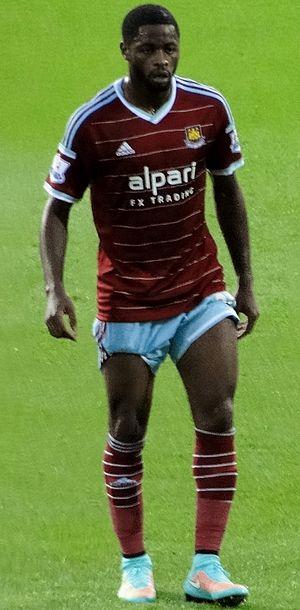
Alexandre Dimitri Song Bilong, né le 9 septembre 1987 à Douala, est un footballeur international franco-camerounais qui évolue au poste de milieu de terrain.